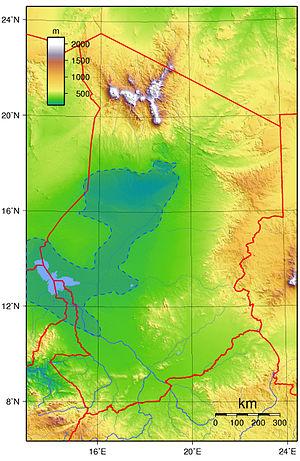
limites de l'extension maximale du lac ""méga Tchad"" à l'Holocène (zone bleue limitée par une ligne pointillée bleue)